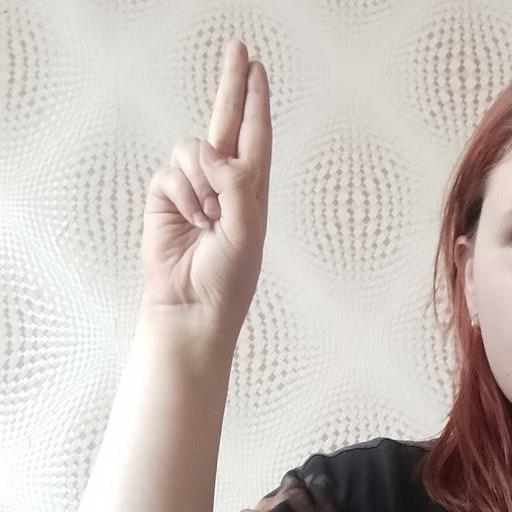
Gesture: two_up